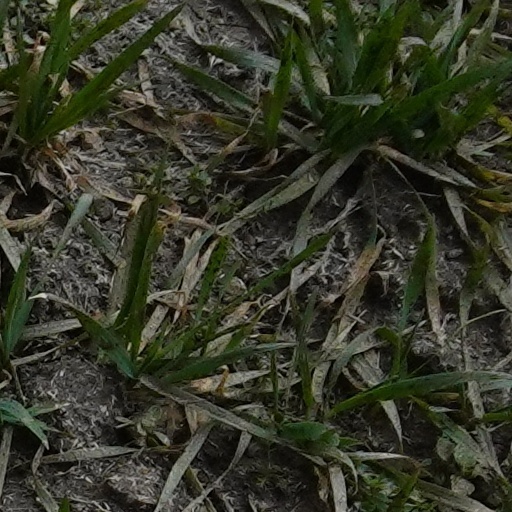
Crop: wheat